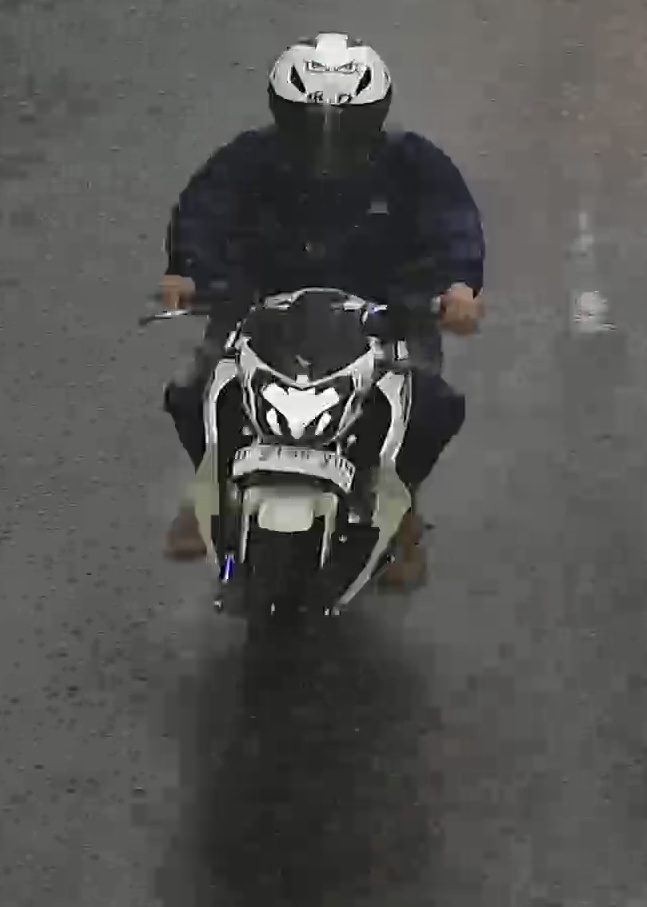
person-with-helmet: 1
person-without-helmet: 0